Desert ecology

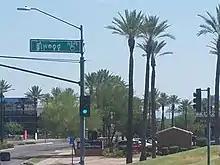
Temperatures were 115°F, enough to melt the street signs

Deserts experience a wide range of temperatures and weather conditions, and can be classified into four types: hot, semiarid, coastal, and cold. Hot deserts experience warm temperatures year round, and low annual precipitation. Low levels of humidity in hot deserts contribute to high daytime temperatures, and extensive night time heat loss. The average annual temperature in hot deserts is approximately 20 to 25 °C, however, extreme weather conditions can lead to temperatures ranging from -18 to 49 °C.